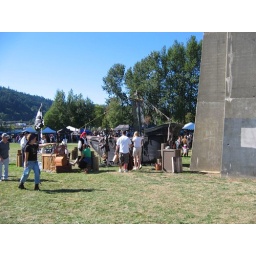
There was a sort of ghost ship set up under on of the bridge supports, promoting something called Scream on the Beach.